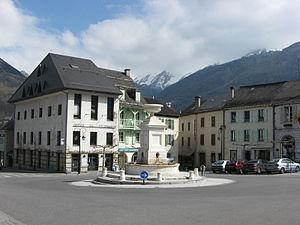
Office du tourisme de Laruns (Pyrénées-Atlantiques) (Pyrénées).